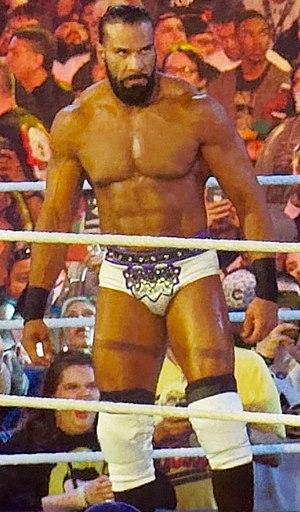
Yuvraj Dhesi, né le 19 juillet 1986 à Calgary dans l'Alberta est un catcheur canadien d'origine indienne. Il travaille actuellement à la World Wrestling Entertainment, dans la division Raw, sous le nom de Jinder Mahal.